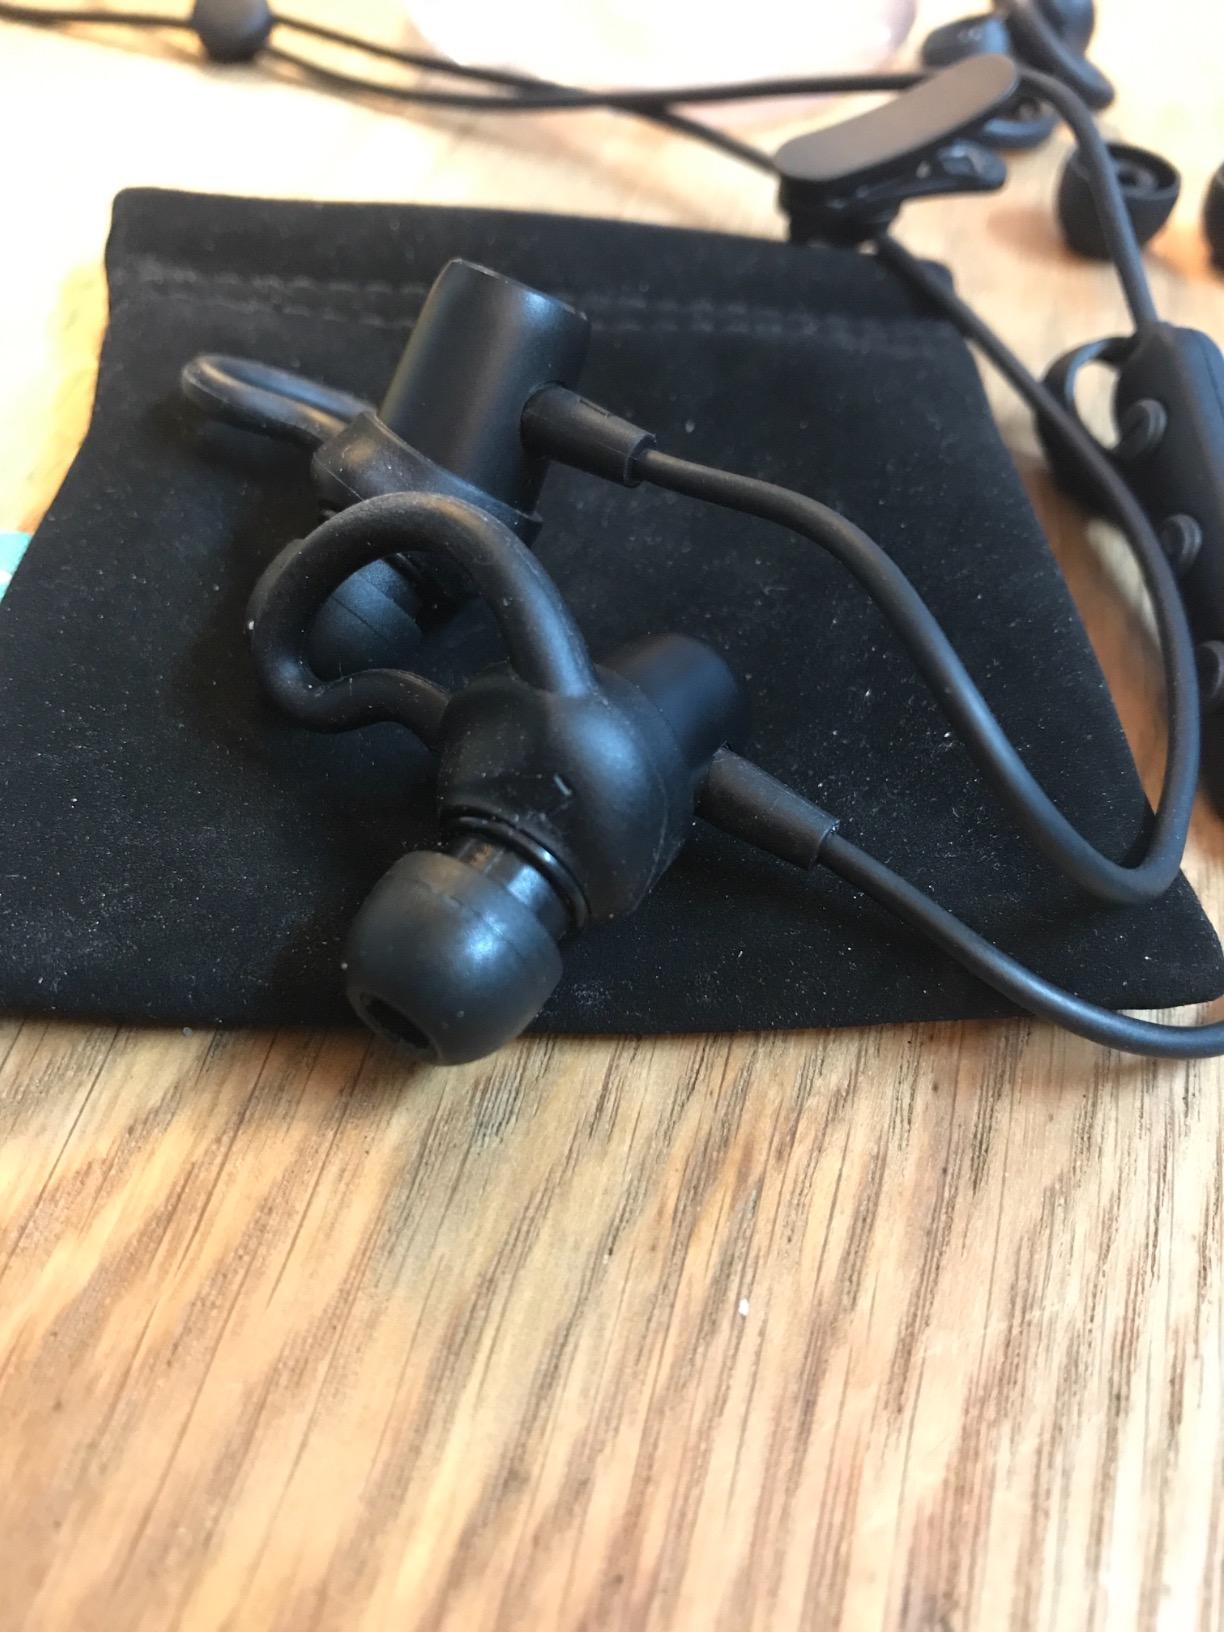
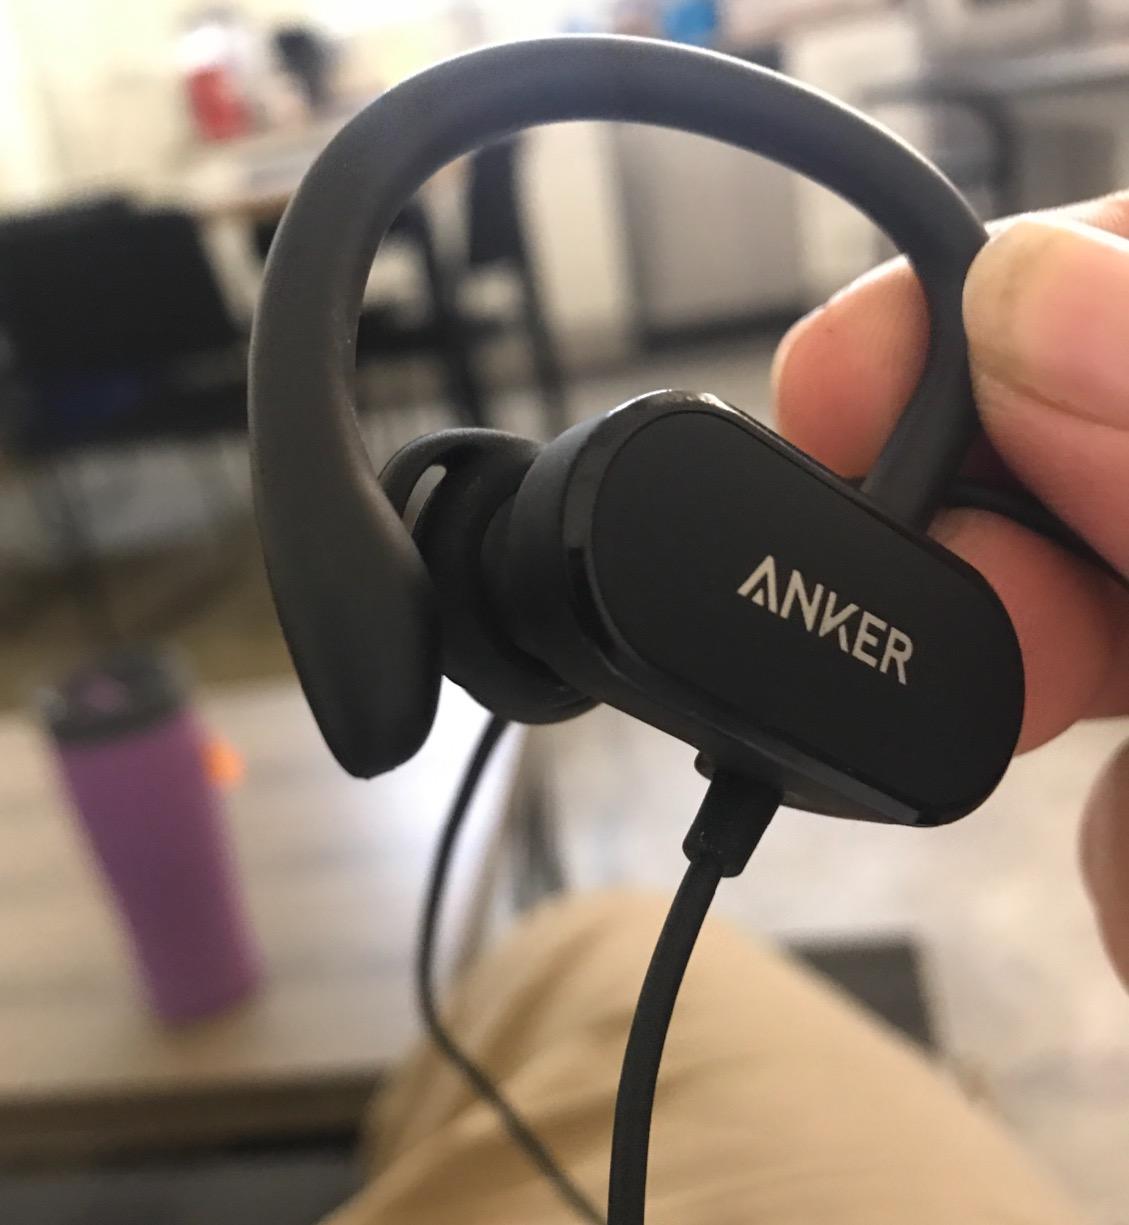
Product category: headphones
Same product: no